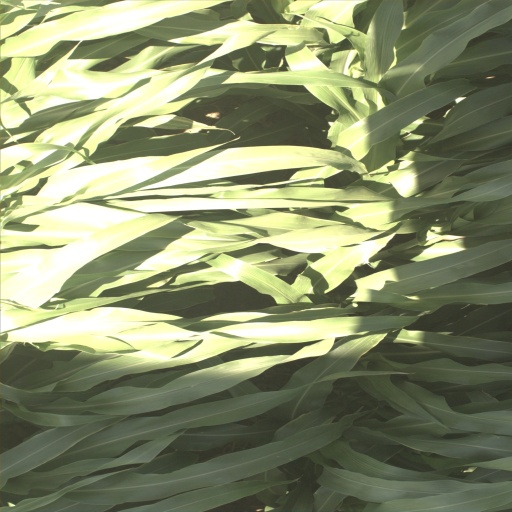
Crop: sorghum